Natural disaster

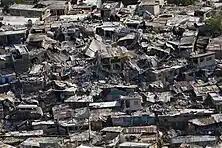
Haiti earthquake damage

A flood is an overflow of water that 'submerges' land. The EU Floods Directive defines a flood as a temporary covering of land that is usually dry with water. In the sense of 'flowing water', the word may also be applied to the inflow of the tides. Flooding may result from the volume of a body of water, such as a river or lake, becoming higher than usual, causing some of the water to escape its usual boundaries. While the size of a lake or other body of water will vary with seasonal changes in precipitation and snow melt, a flood is not considered significant unless the water covers land used by humans, such as a village, city or other inhabited area, roads or expanses of farmland.